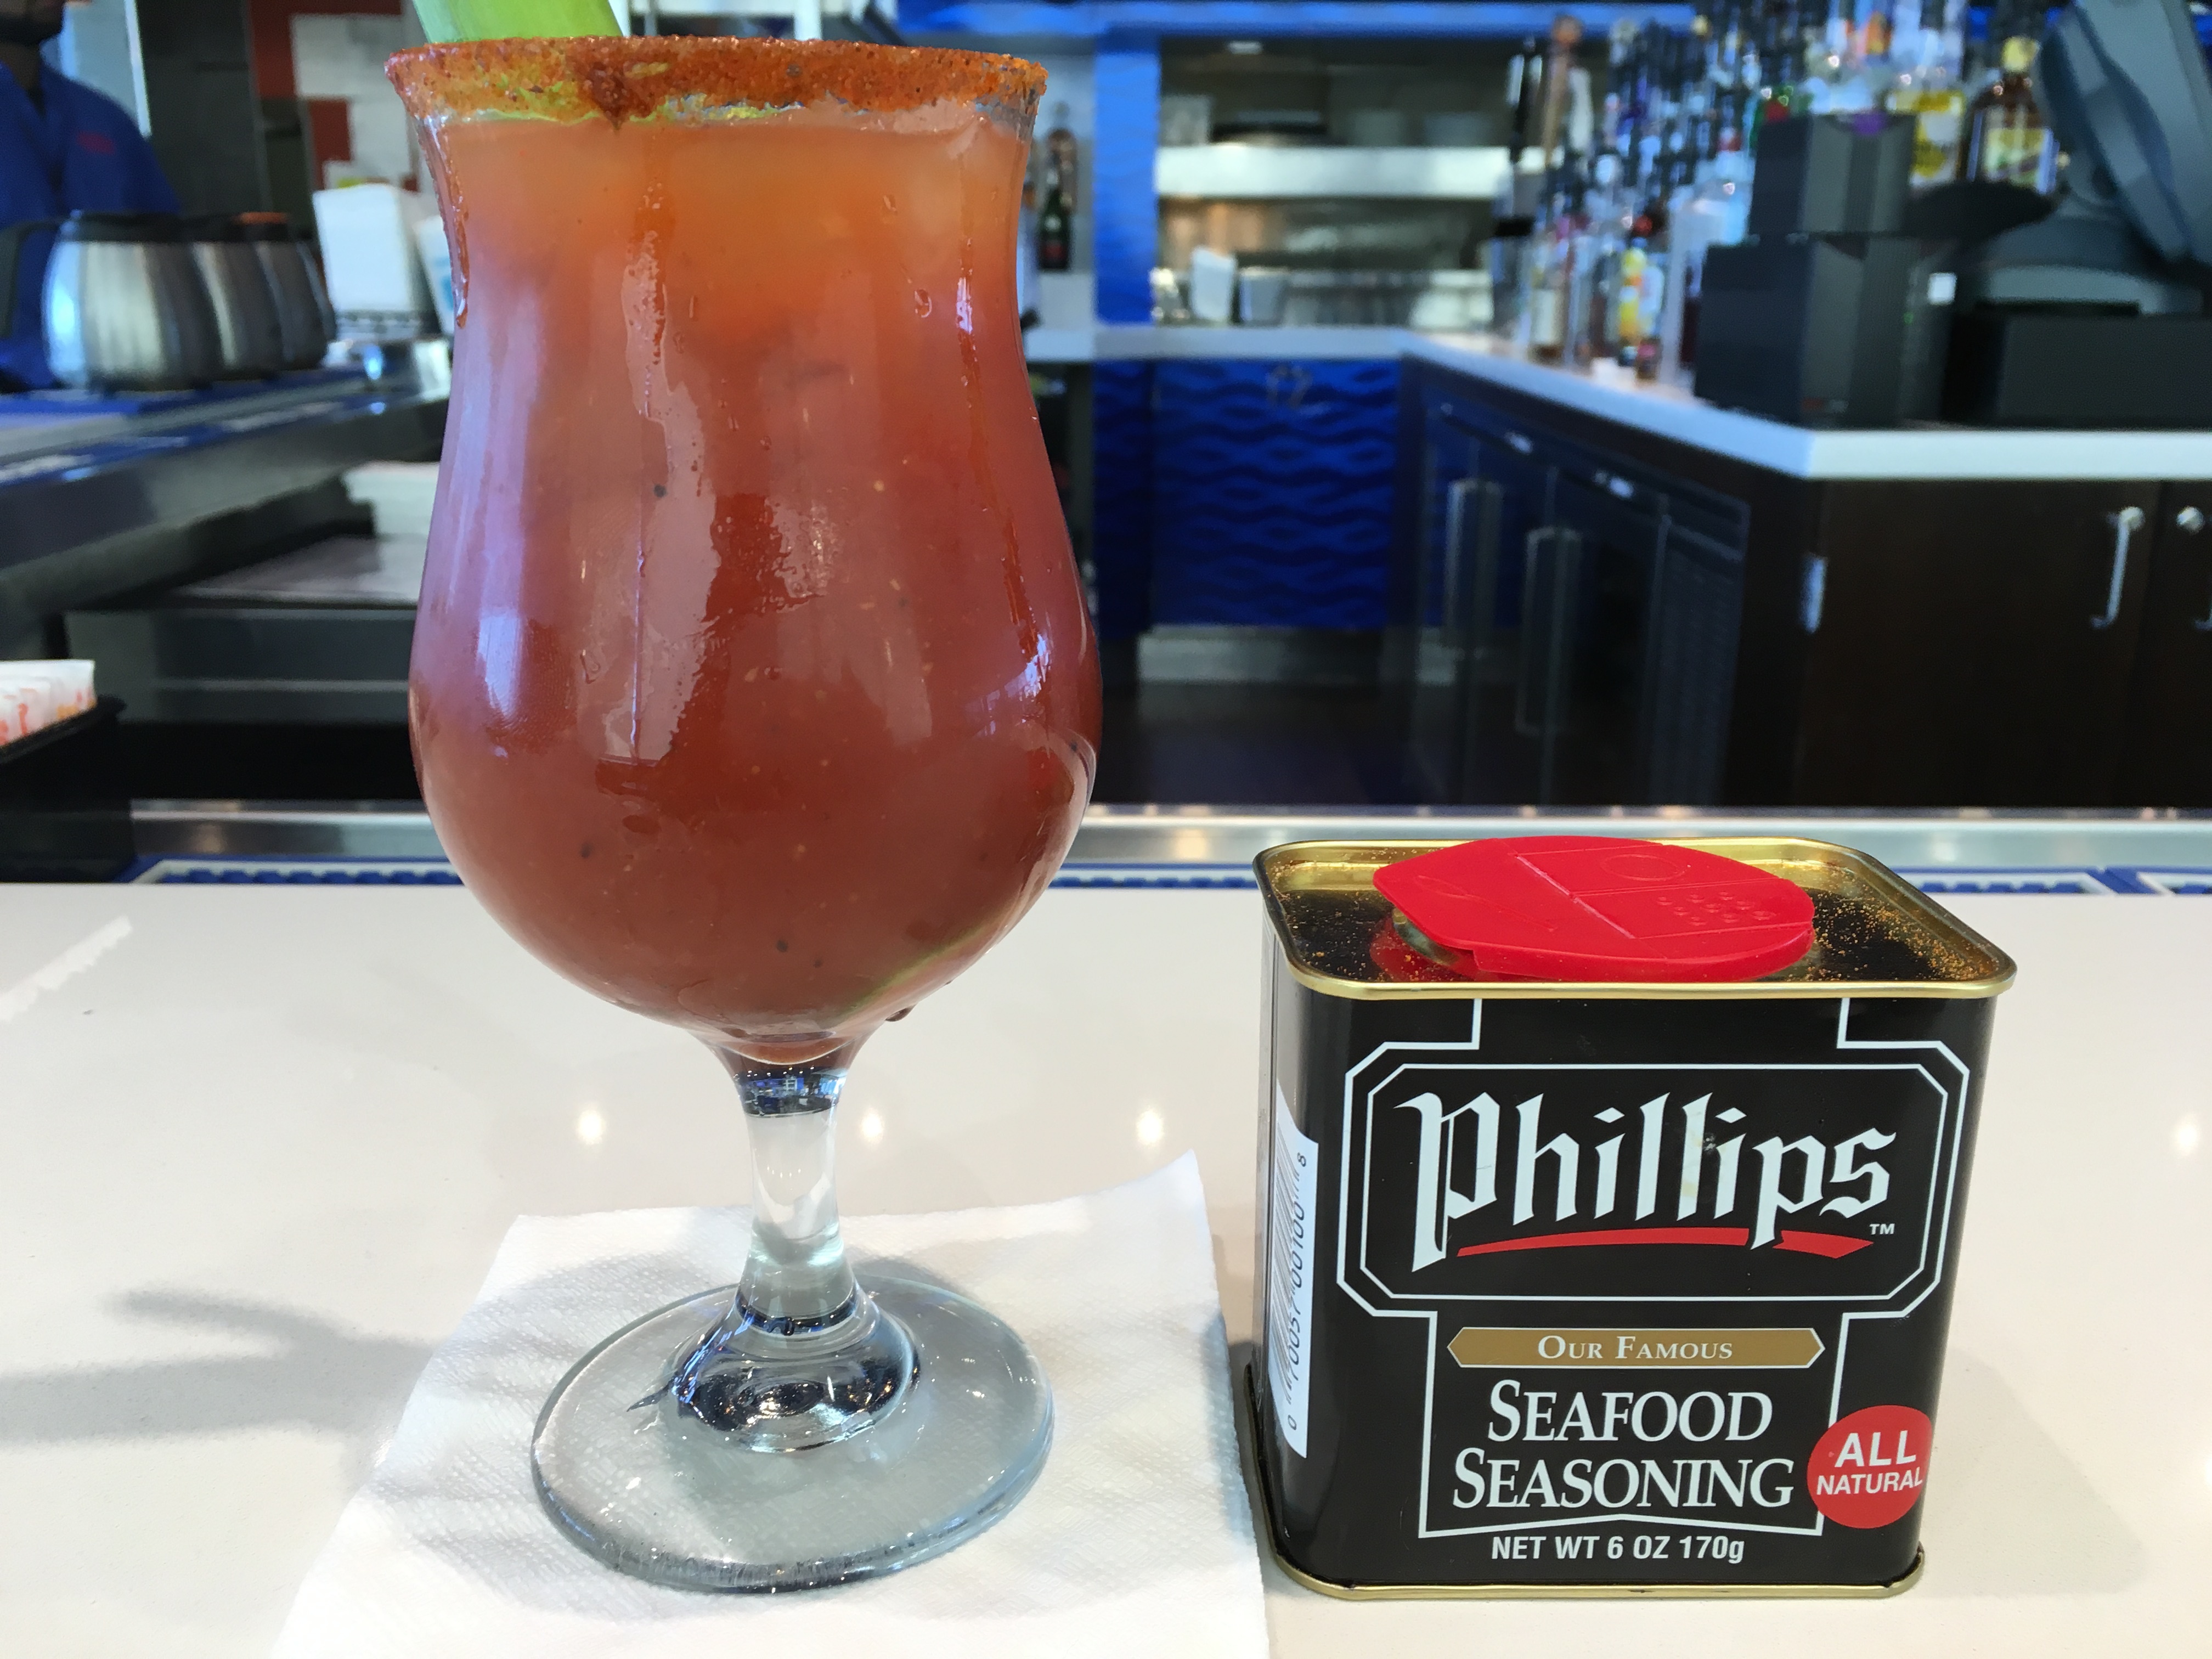
food, drink, beer, cocktail, liqueur, alcoholic beverage